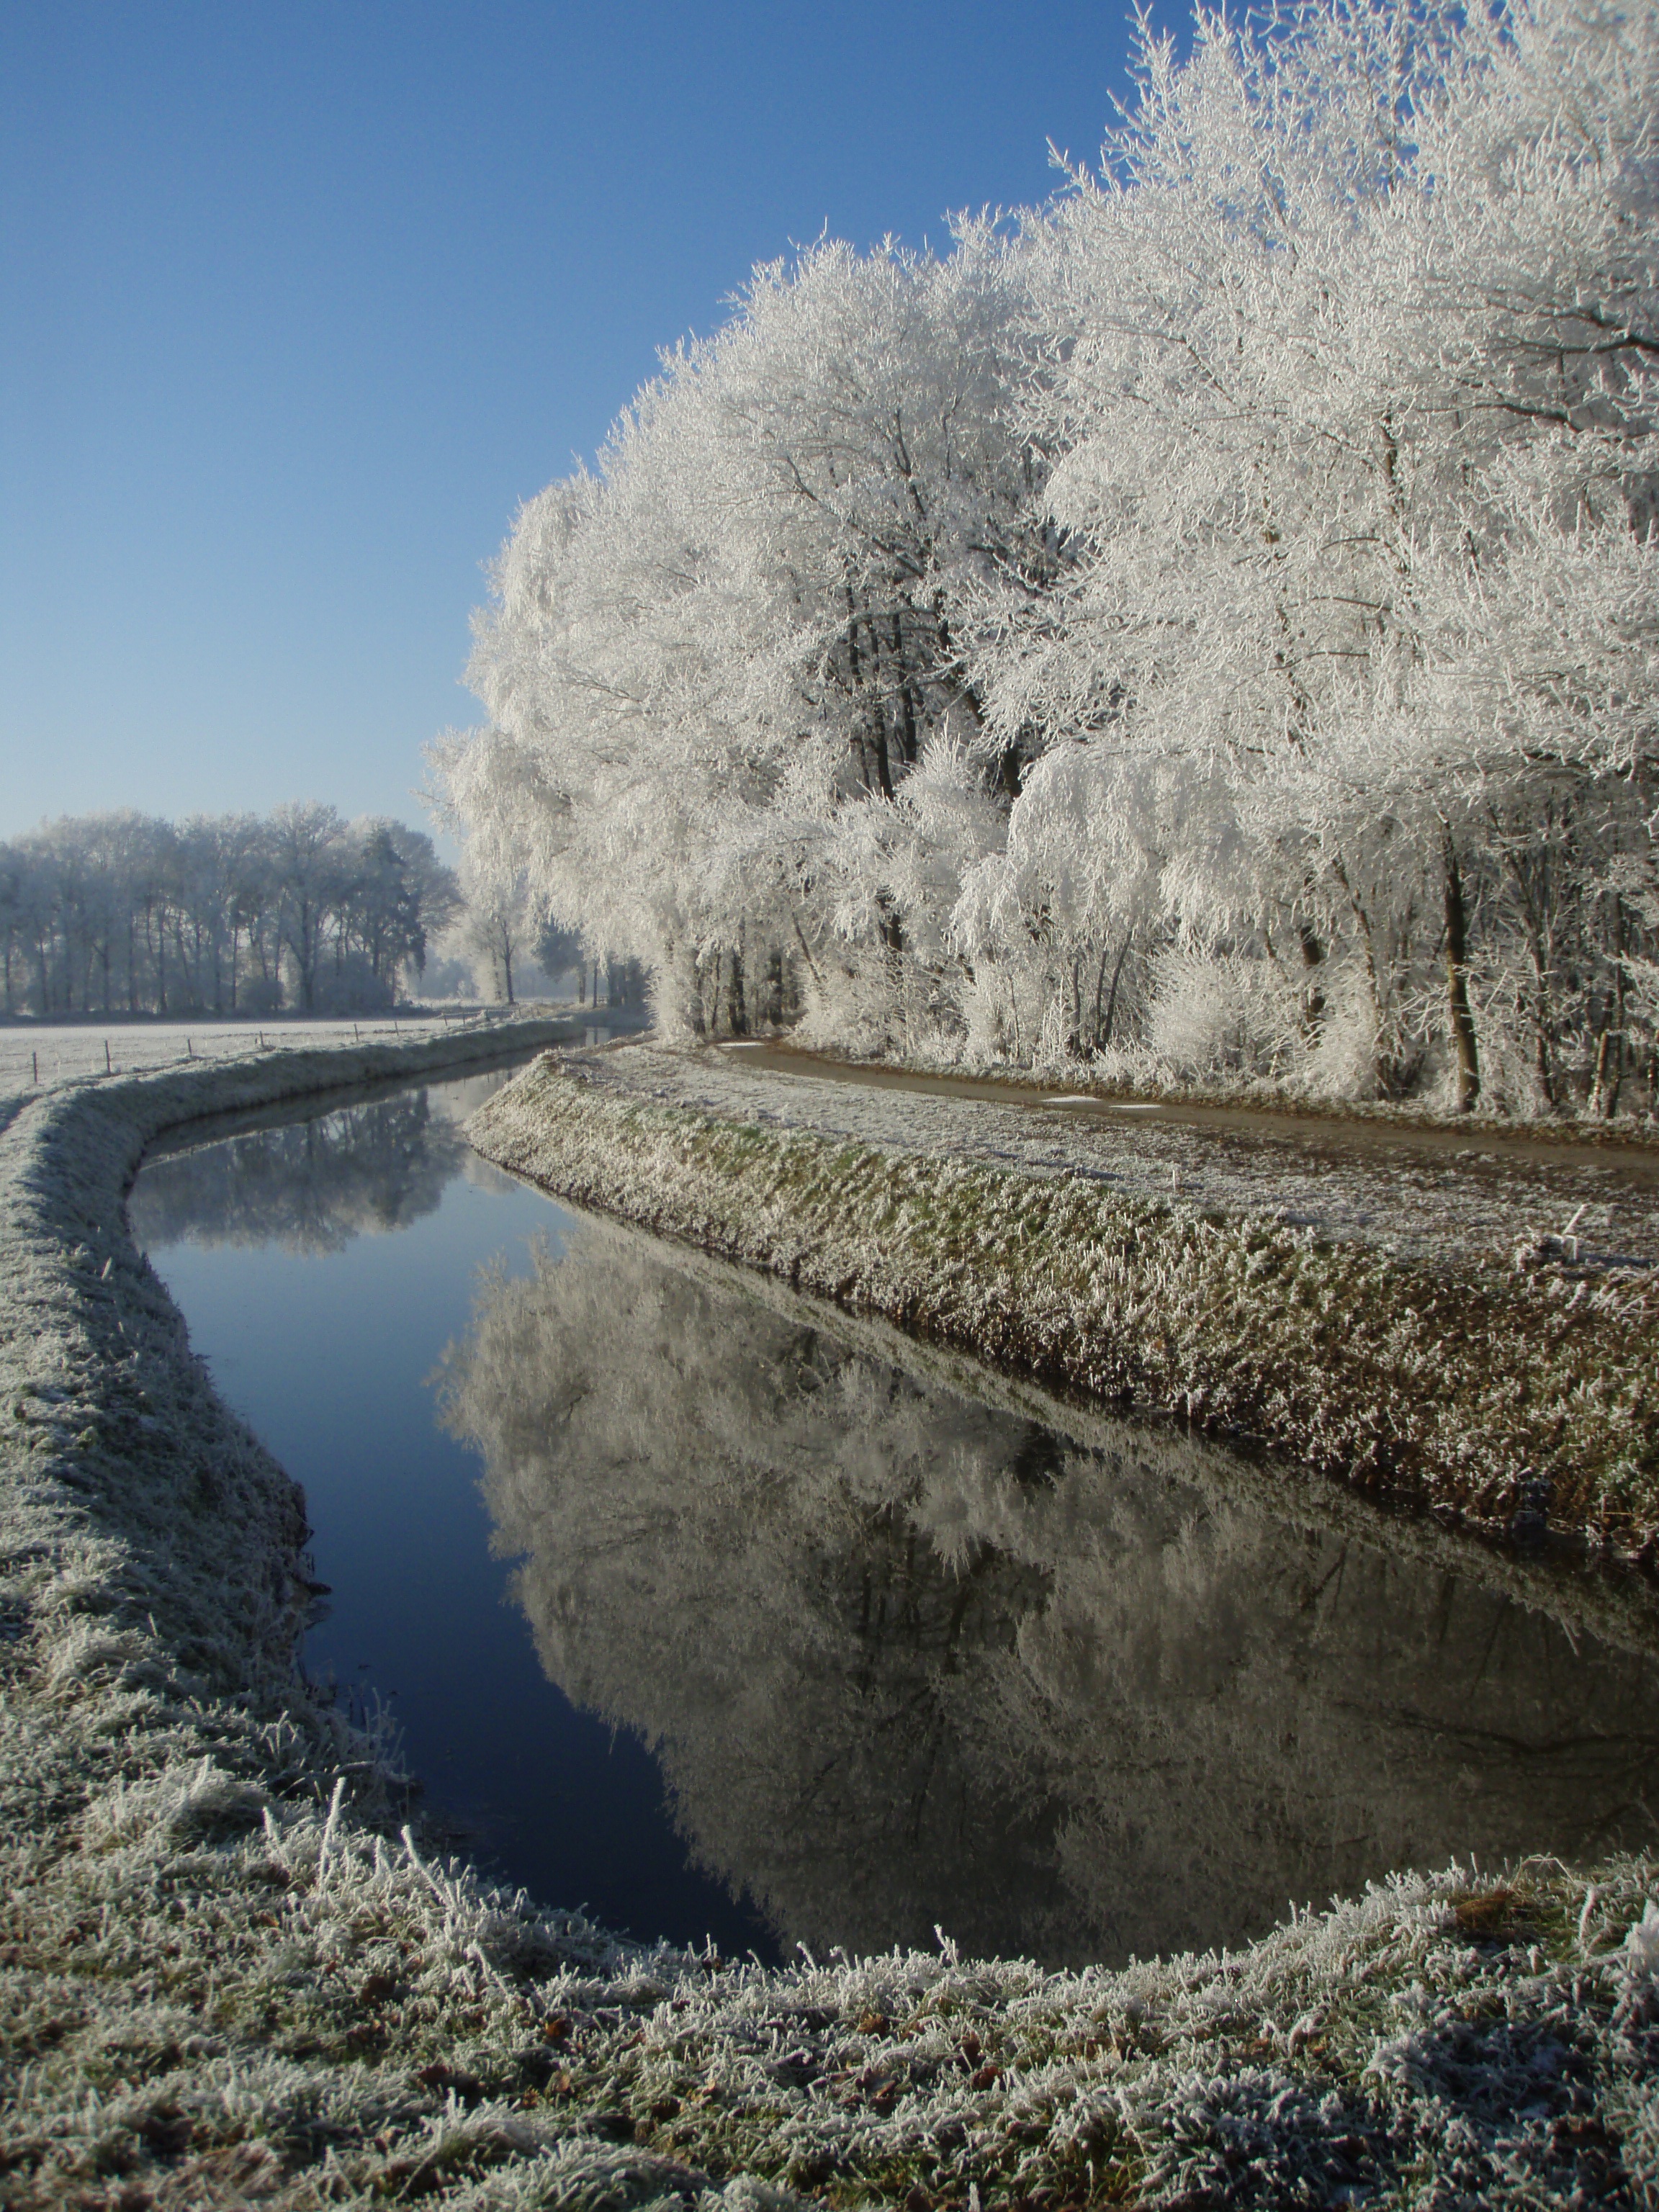
landscape, tree, water, nature, snow, winter, bridge, frost, river, stream, reflection, weather, frozen, reservoir, season, waterway, trees, mirror, atmospheric phenomenon